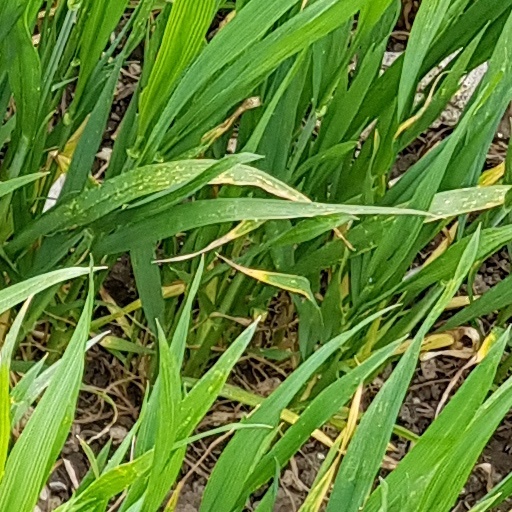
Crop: wheat